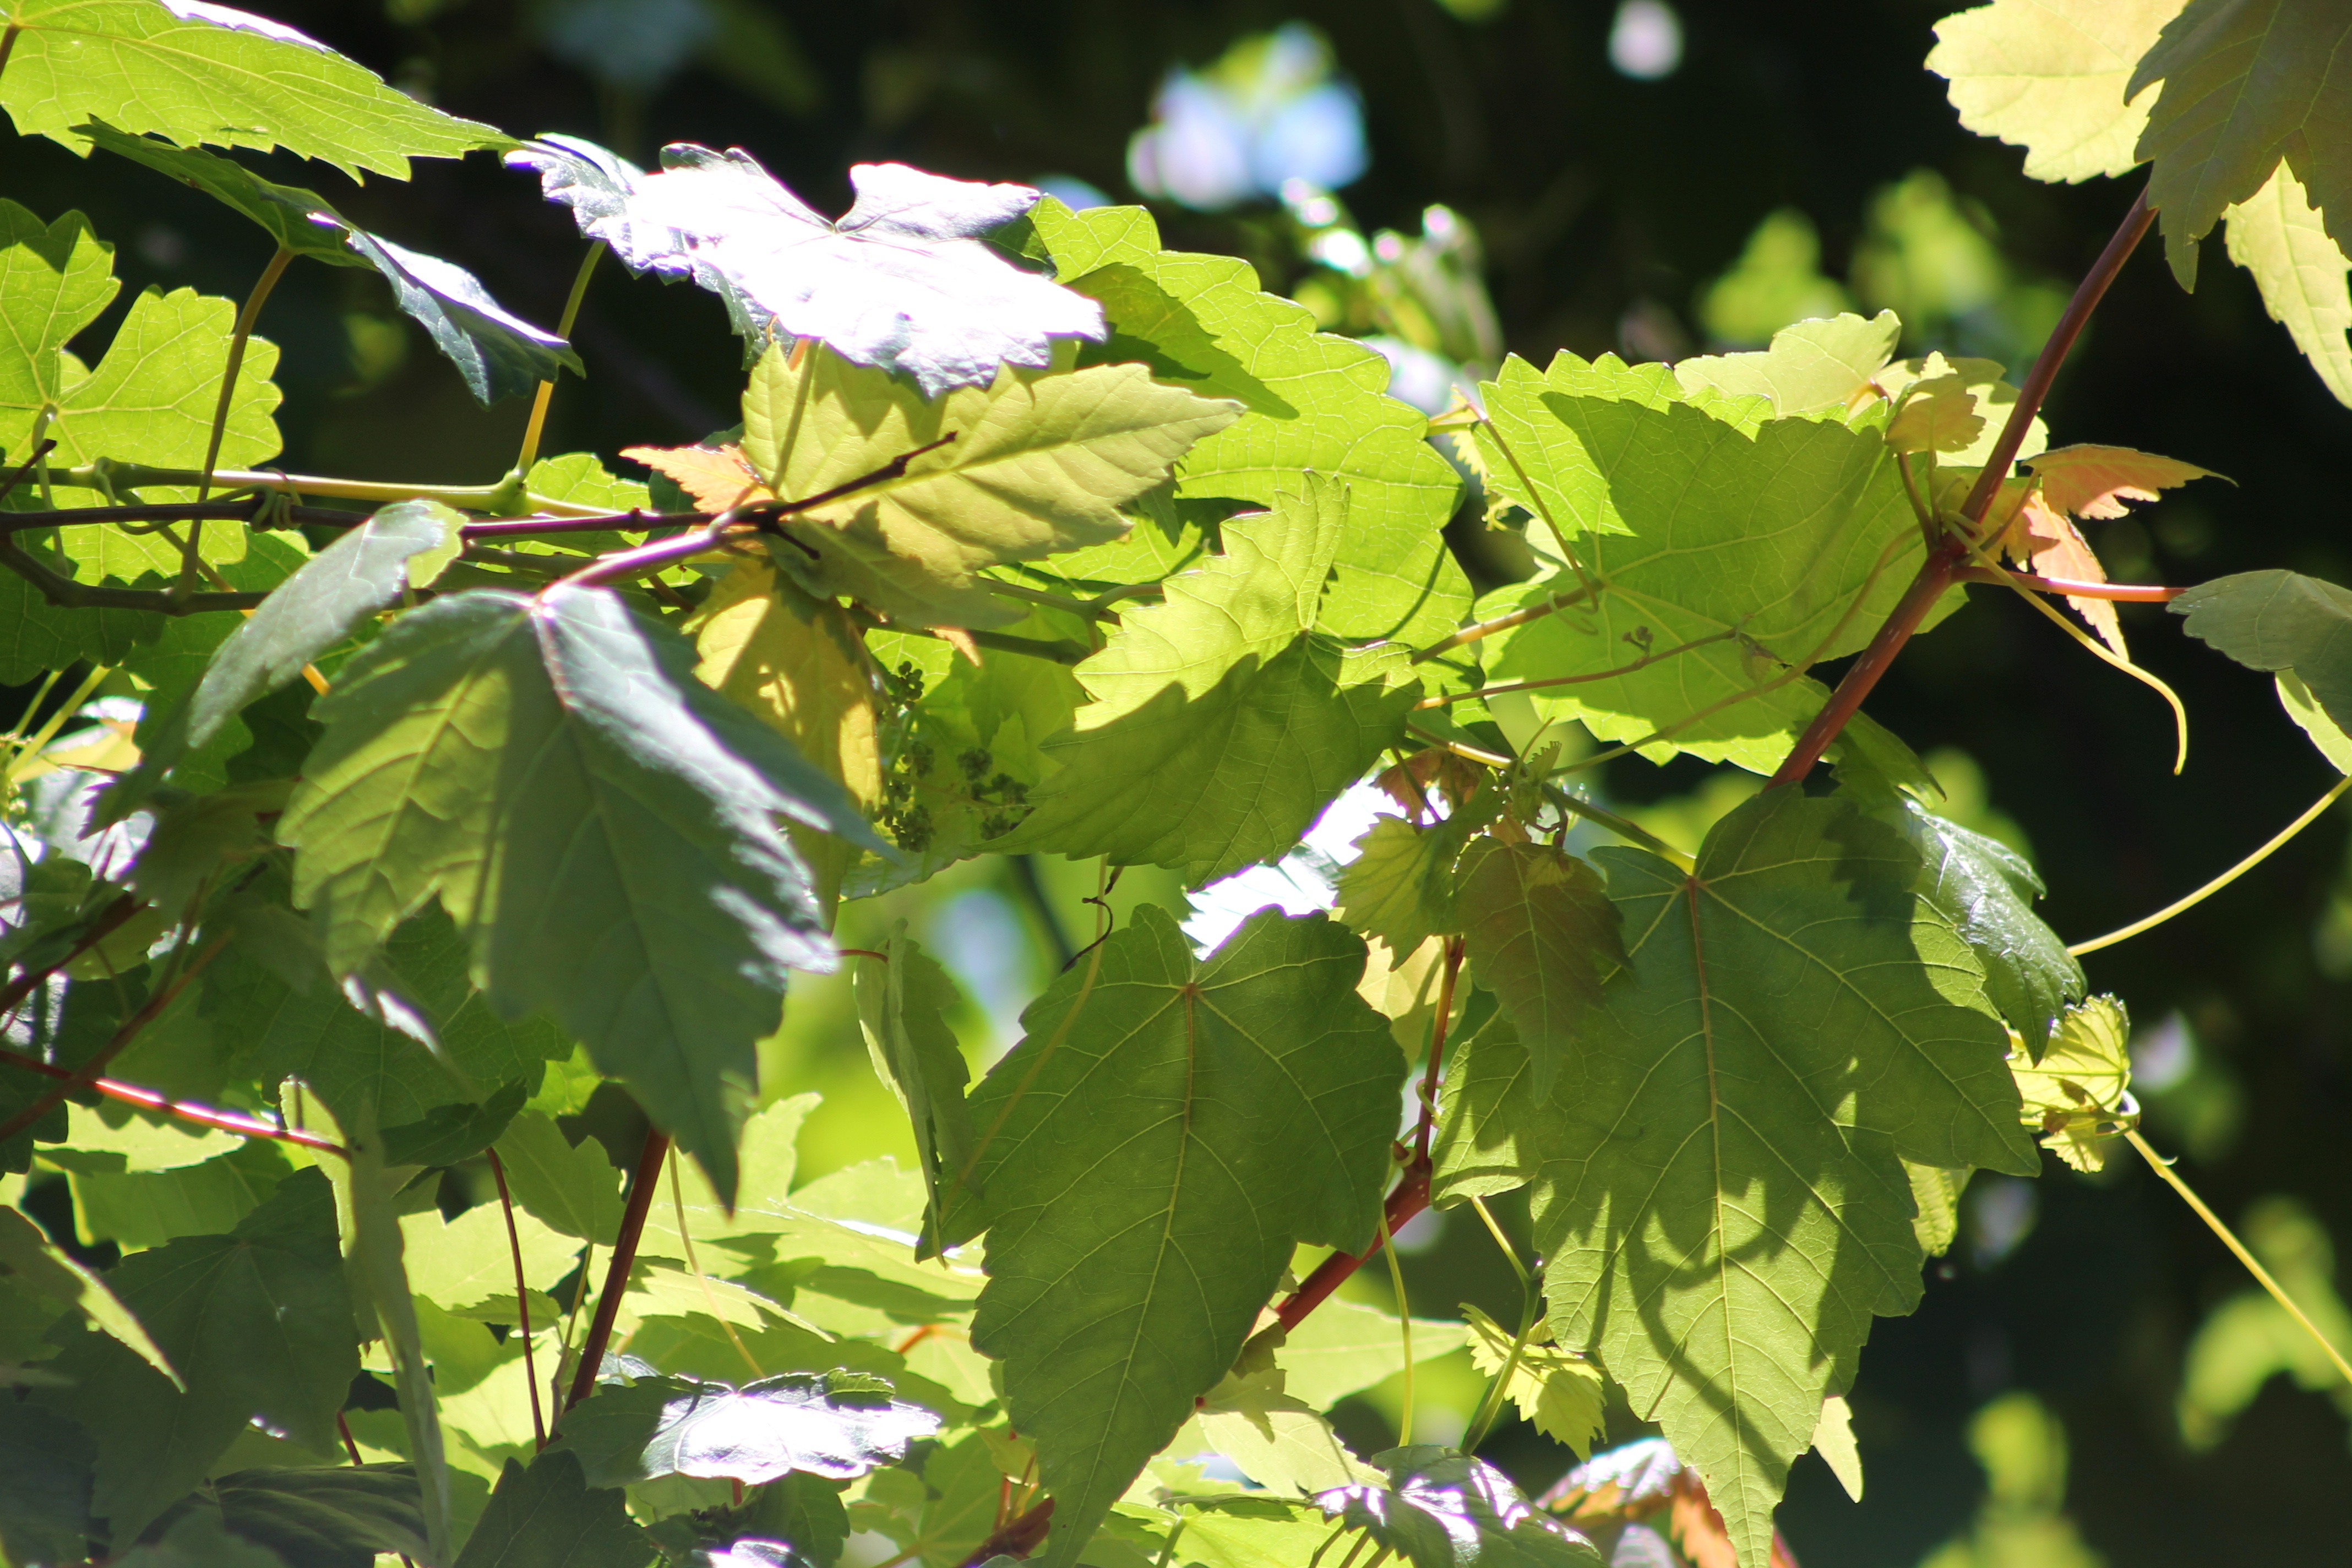
tree, nature, forest, branch, blossom, plant, sunlight, leaf, flower, environment, foliage, green, produce, autumn, botany, flora, season, maple tree, leaves, shrub, deciduous, flowering plant, maidenhair tree, woody plant, land plant, plane tree family